Sejm and Senate Complex

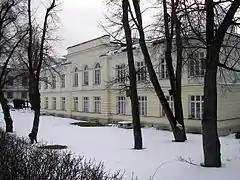
Sejm Commission building

The nineteenth-century building is located in the north-east of the Sejm complex. In the interwar period it was the seat of the Senate, and after the war the Chancellery of the State Council. There were plans for its adaptation into a parliamentary museum, but after the completion of the renovation work in 1992 it was decided that the Sejm Commission would be held there. The renovation, carried out in 1992, included a new interior design, carried out on the basis of architect's Aleksander Stępińska design.